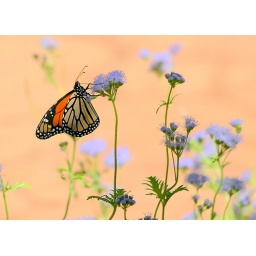
Monarch butterfly among the Blue Mist flowers at Grapevine Botanical Garden in October, 2008.